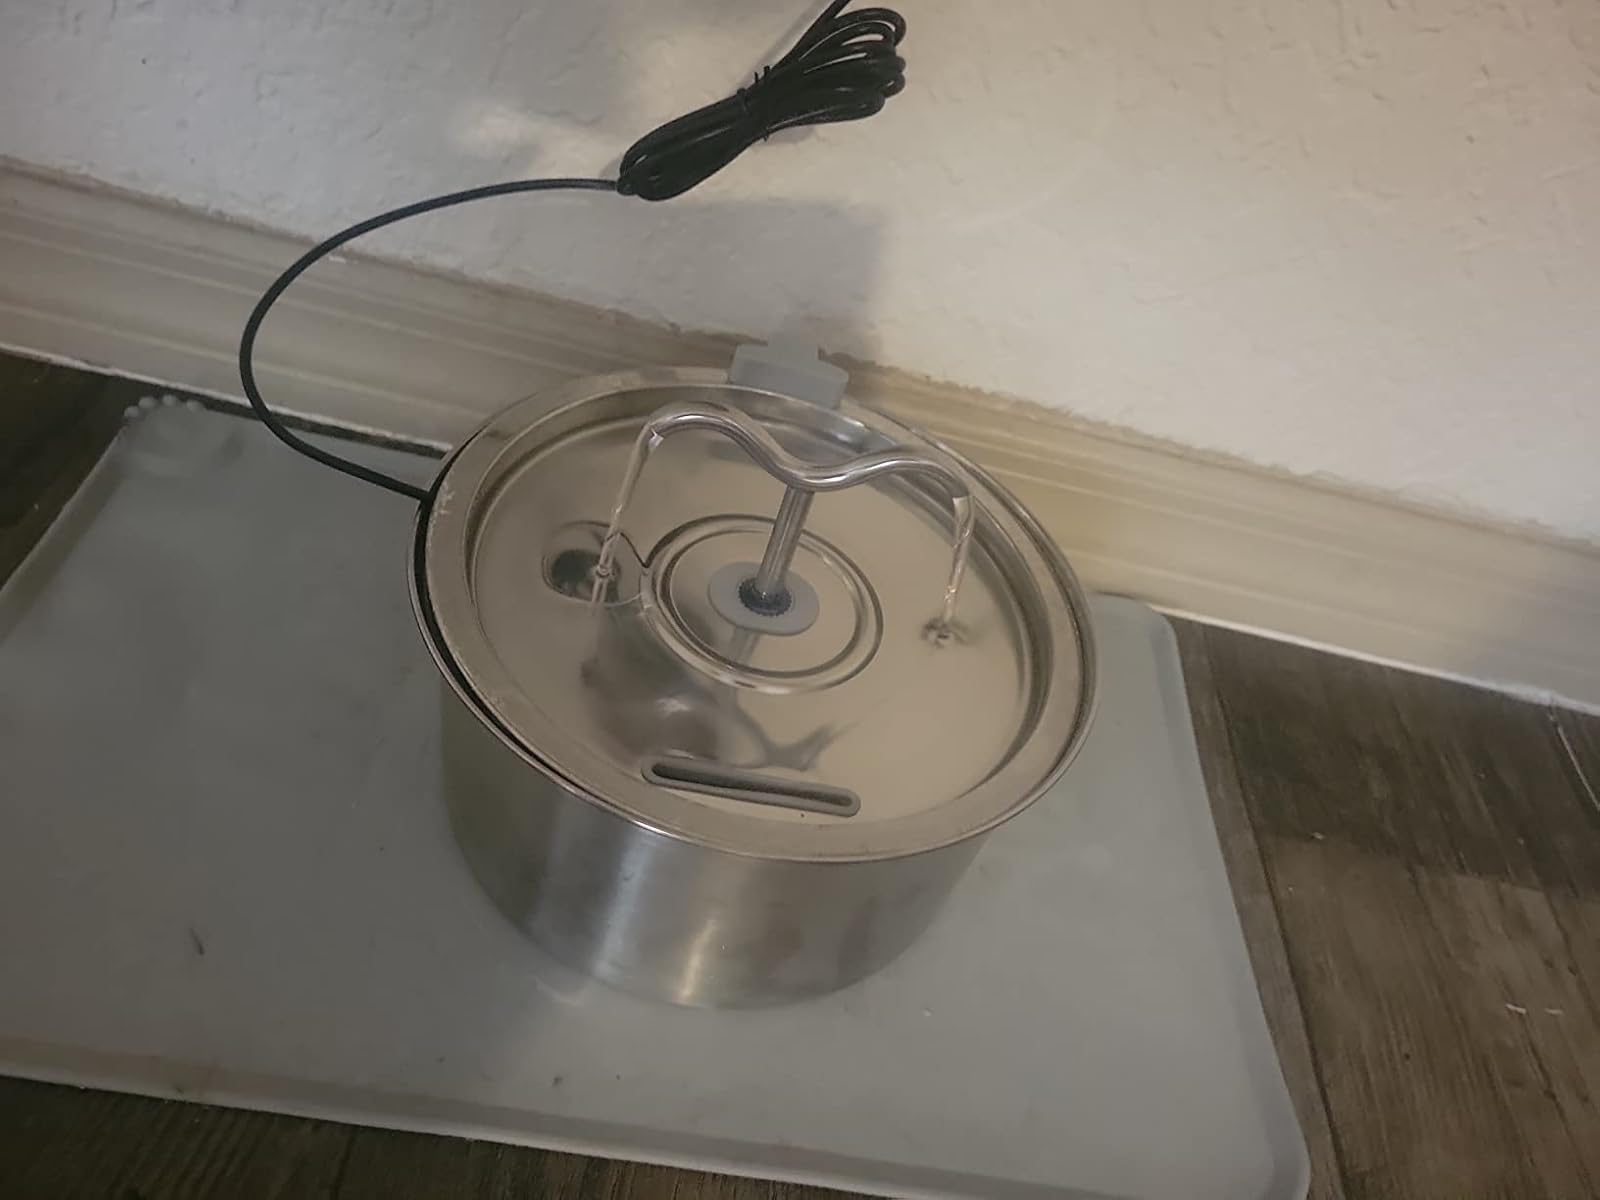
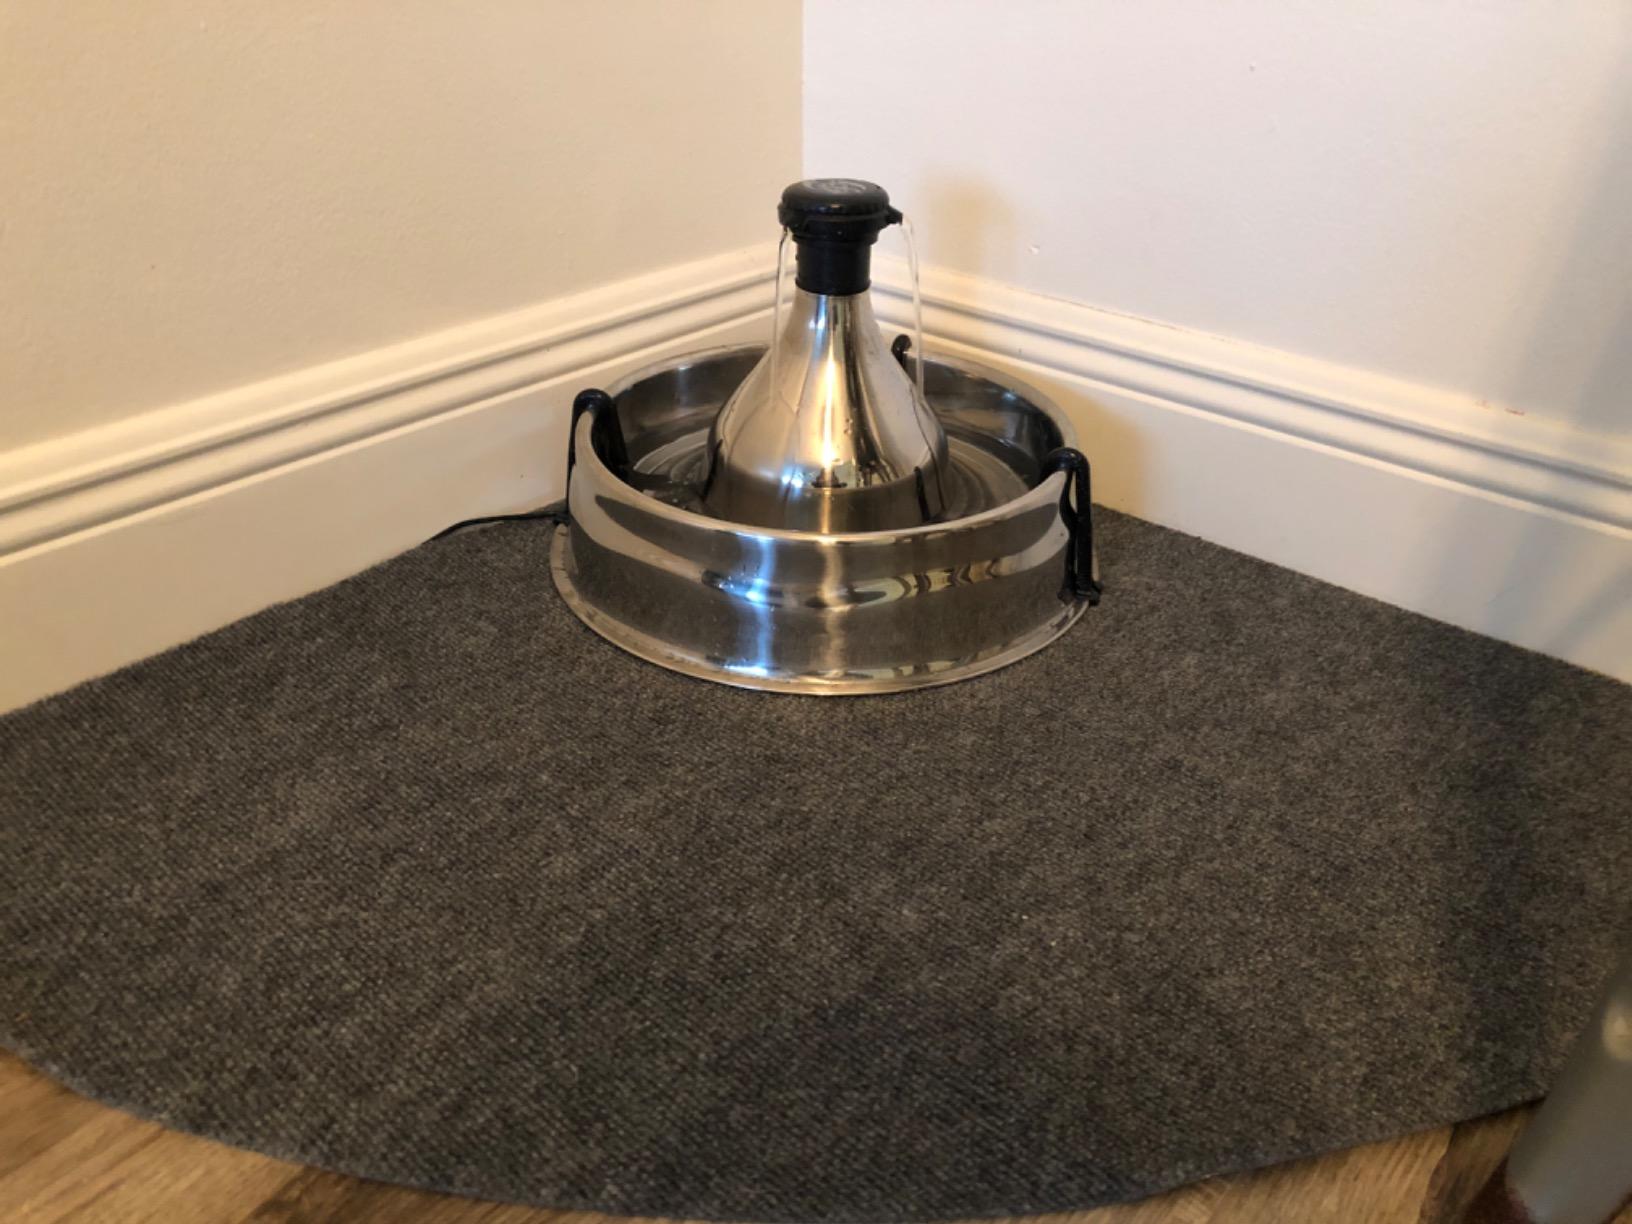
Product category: items_bowl
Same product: no